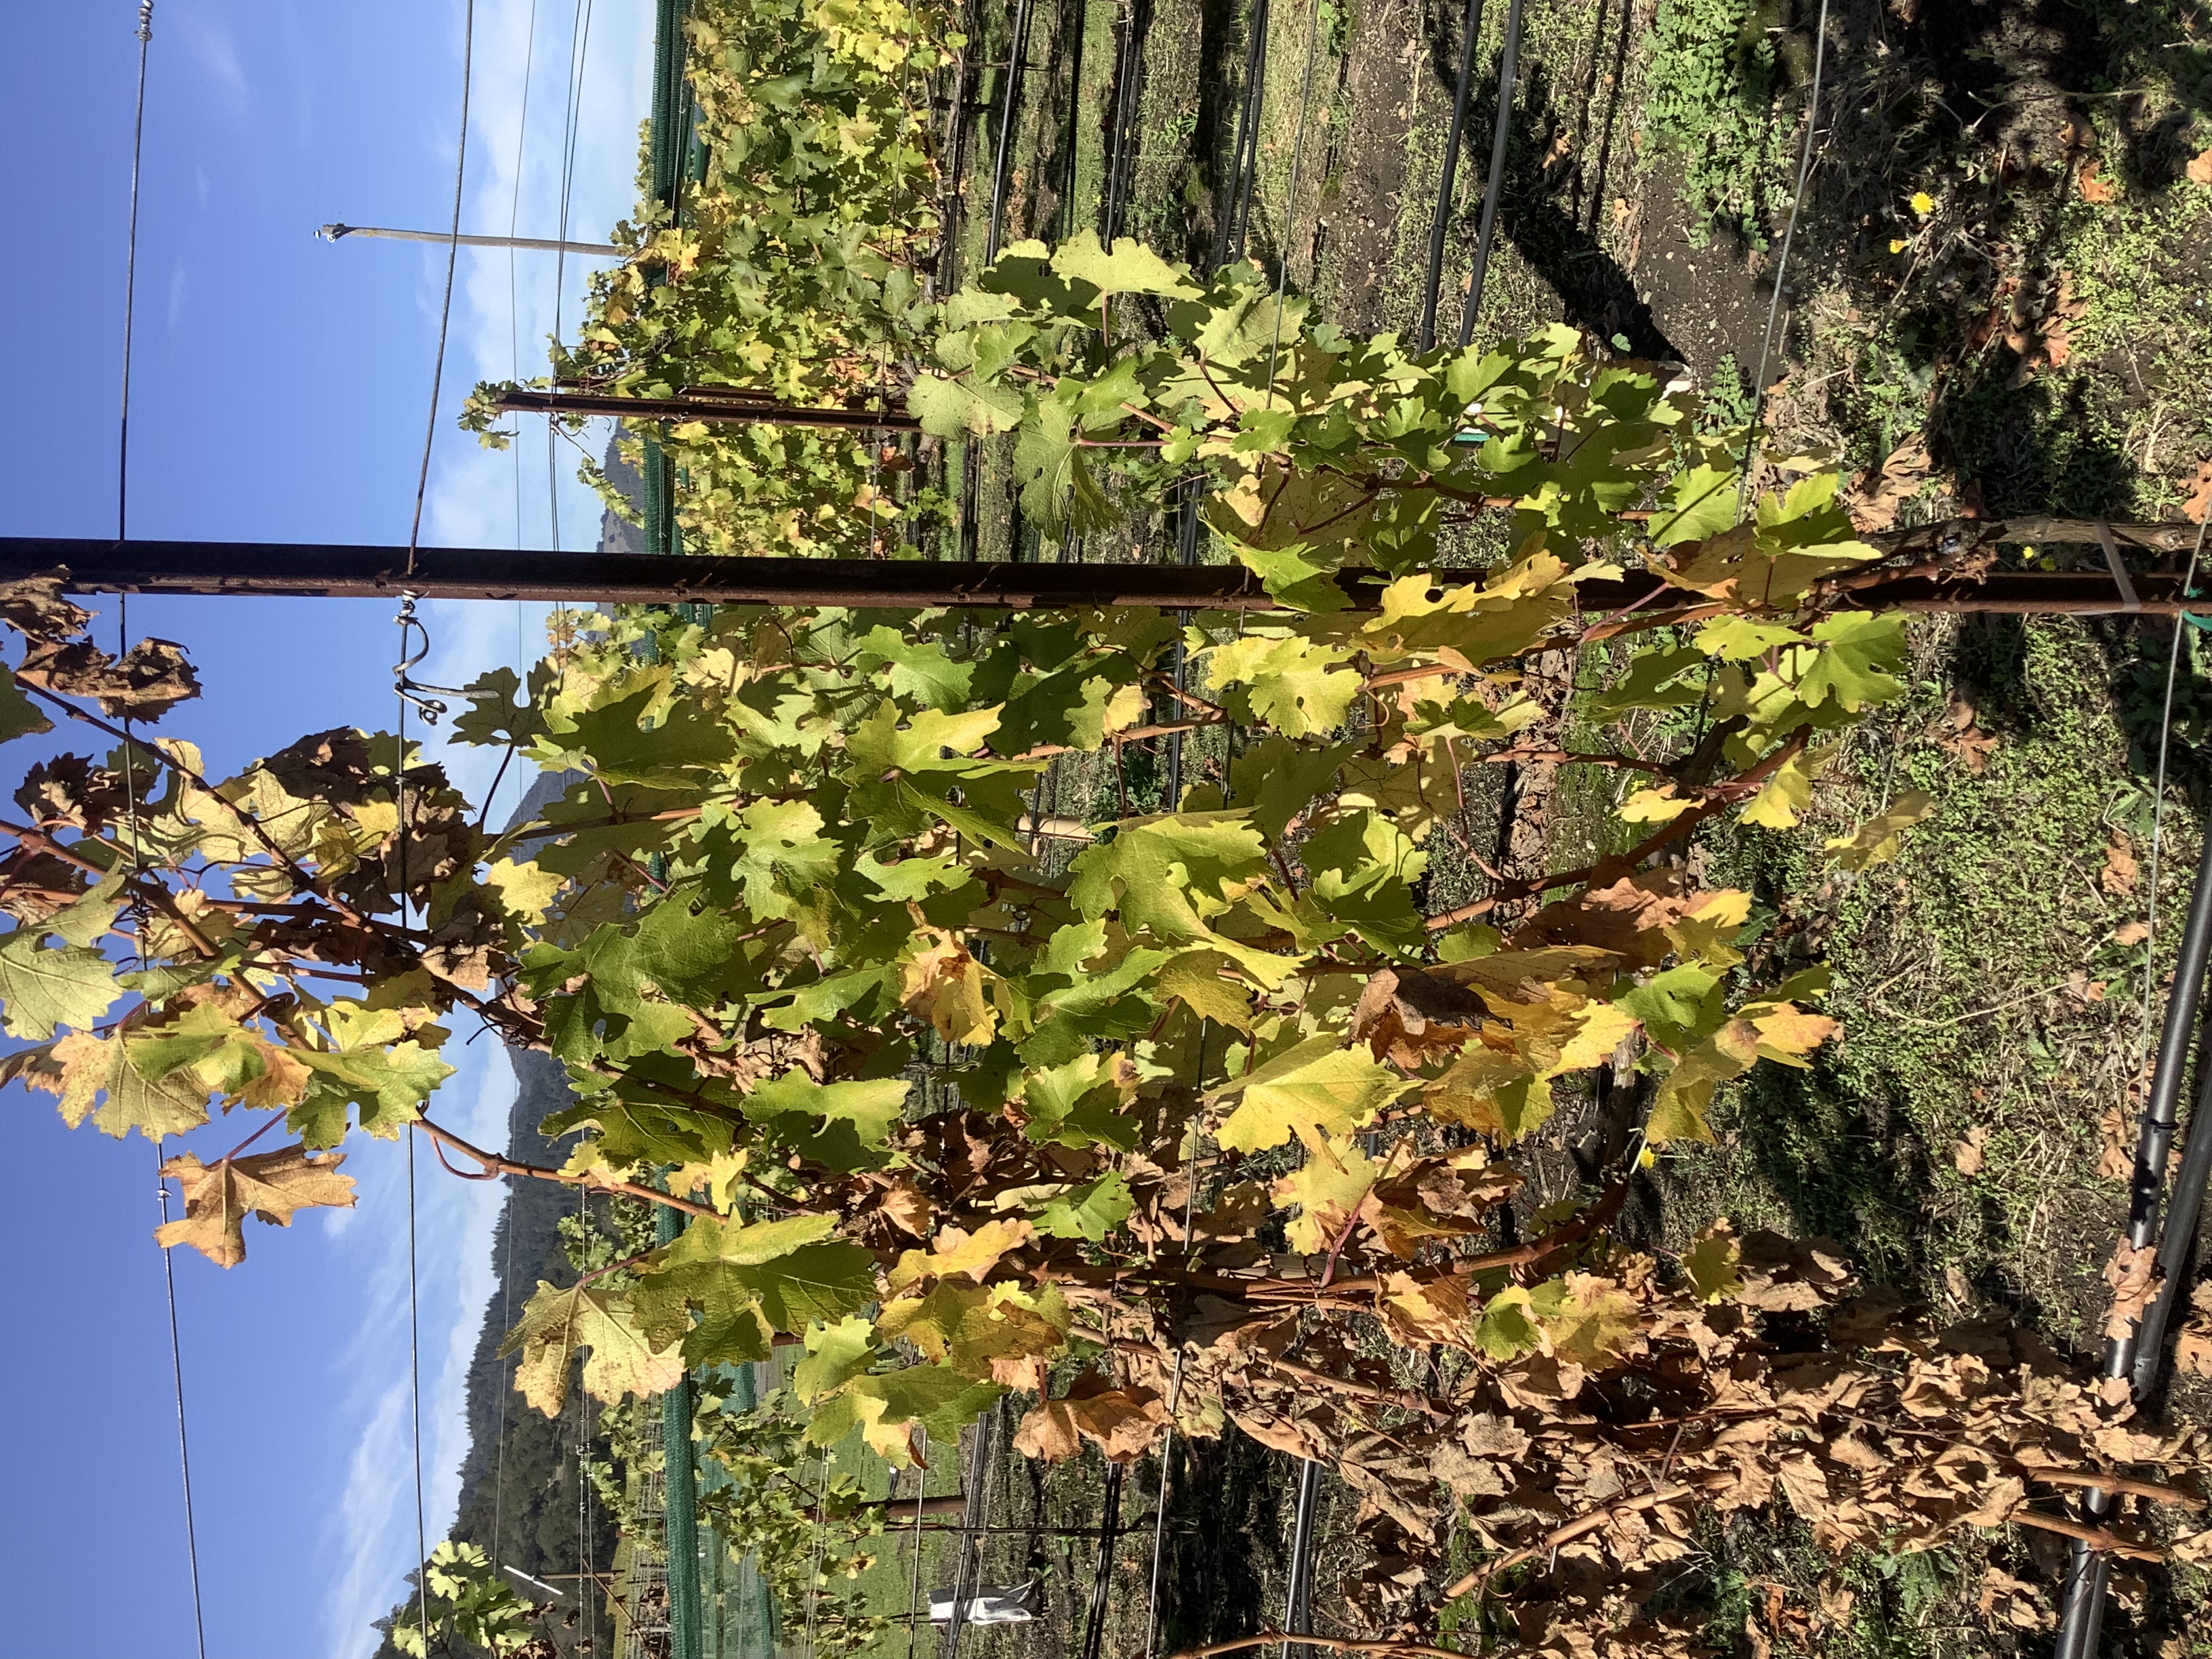
Label: No Virus